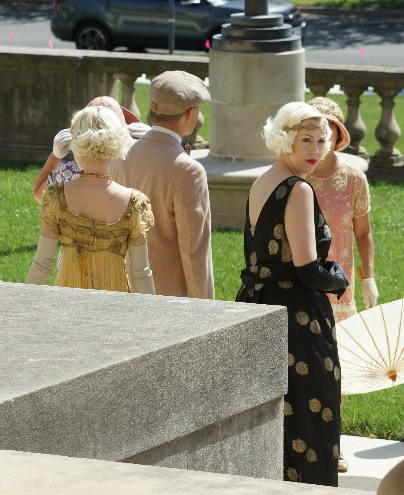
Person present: Yes